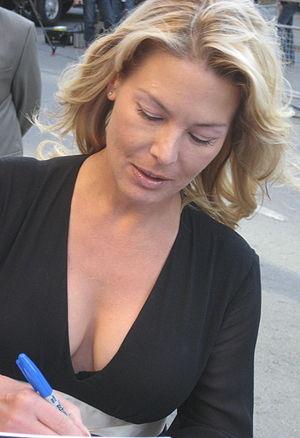
Deborah Kara Unger, est une actrice canadienne née le 12 mai 1966 à Vancouver.